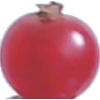
Label: redcurrant